Fungi of Australia

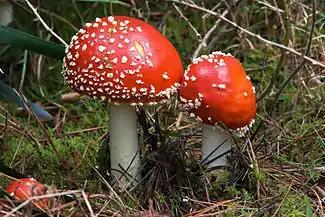
"Amanita muscaria", in Tasmania

With the notable exception of the gigantic "Phlebopus marginatus", possibly Australia's largest mushroom, many of the most conspicuous fungi have been introduced in association with exotic soil and trees; "Lactarius deliciosus", "Chalciporus piperatus", "Suillus luteus" and "Suillus granulatus" are European fungi found in pine plantations in Eastern Australia. The deadly "Amanita phalloides" is found under Oak in urban Canberra and Melbourne and has caused deaths. There are concerns at least one of them, "Amanita muscaria" is spreading into (and forming new mycorrhizal associations with) native "Nothofagus" woodland and possibly displacing local species. Lawns, farms and parklands see exotic fungi such as the shaggy ink cap ("Coprinus comatus"), the poisonous "Chlorophyllum molybdites" and several species of "Agaricus", including the edible "A. bisporus" and "A. campestris" as well as mildly poisonous "A. xanthodermus".